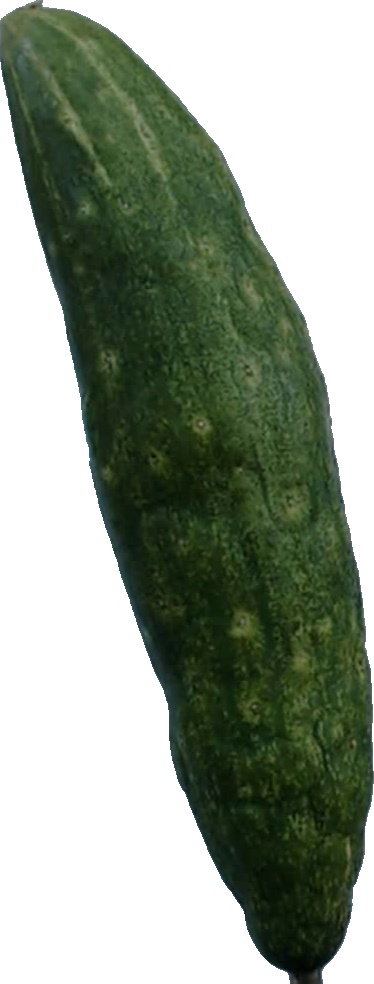
Label: cucumber_3